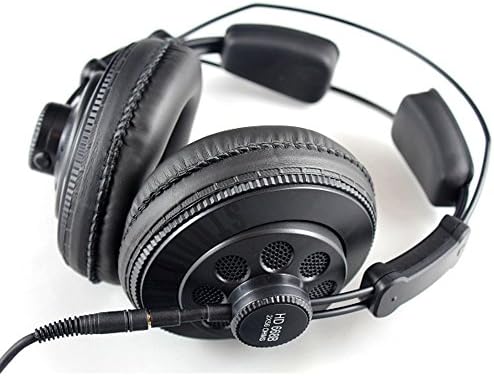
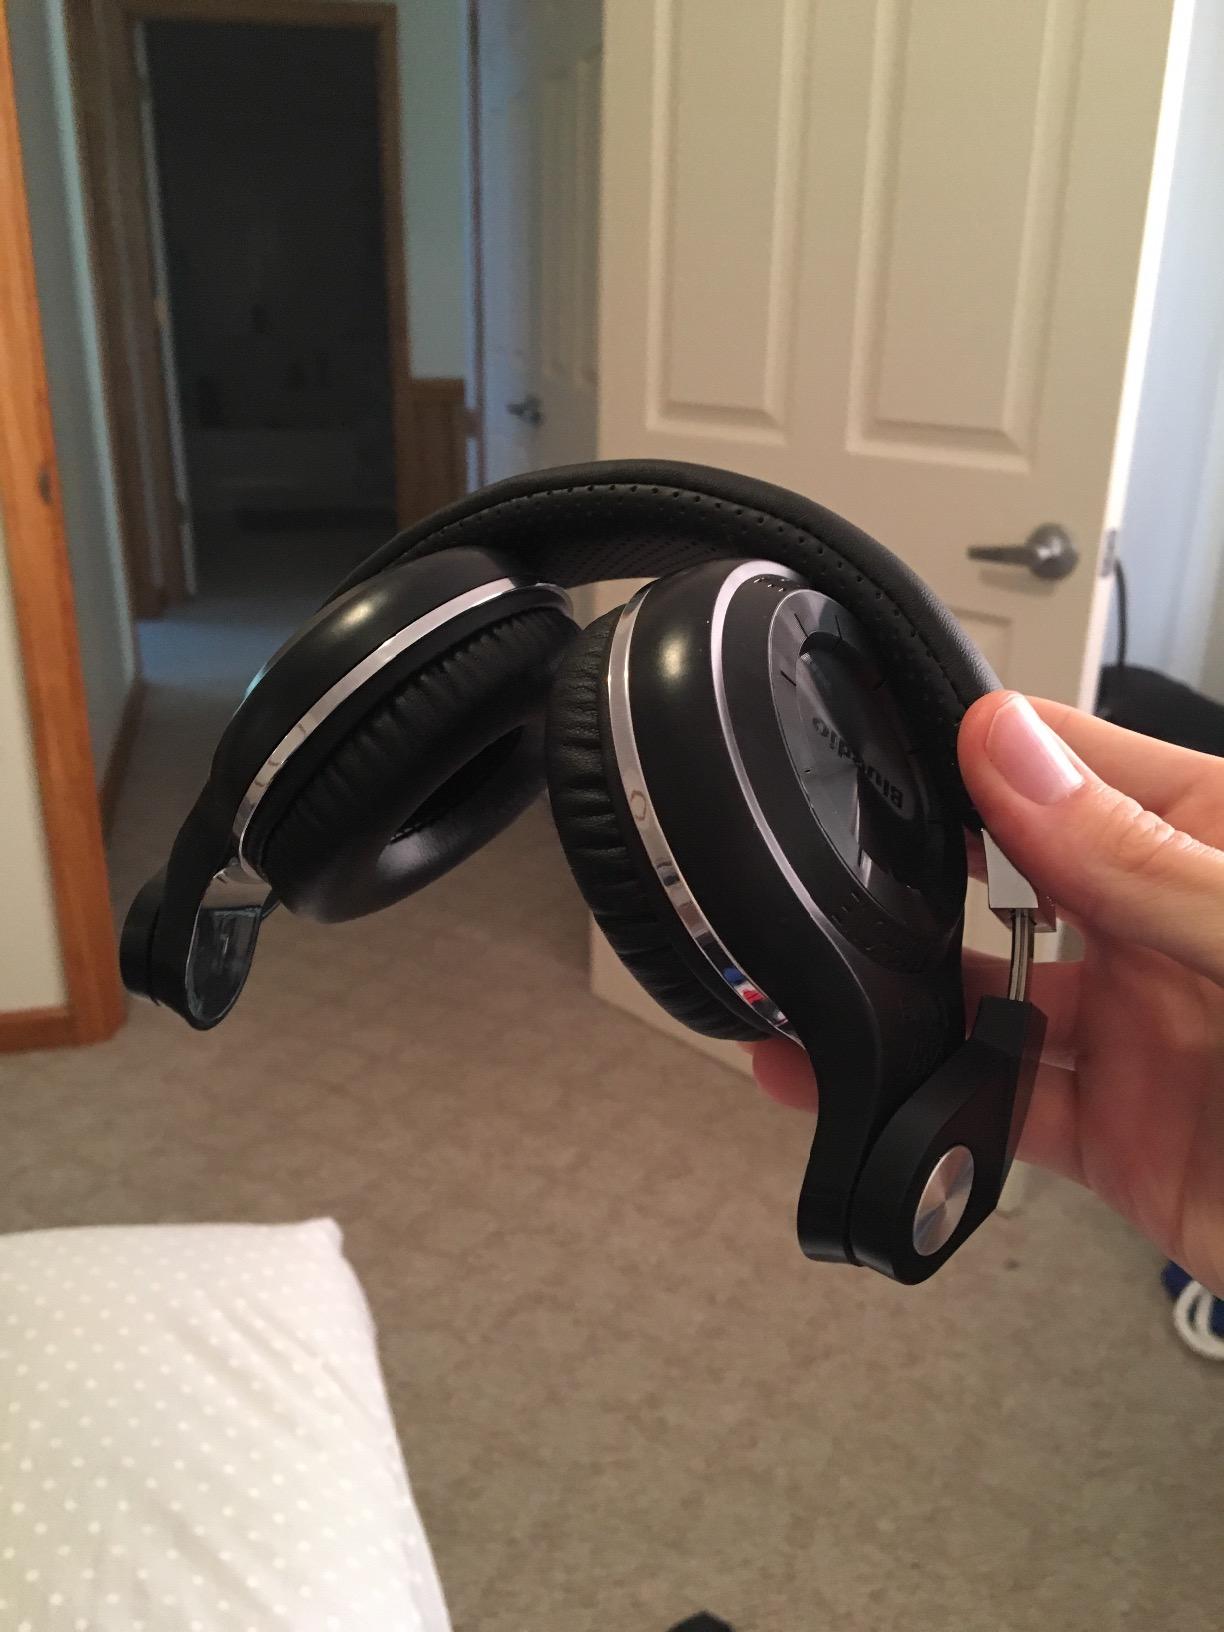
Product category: headphones
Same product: no